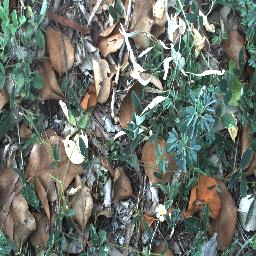
Label: negative